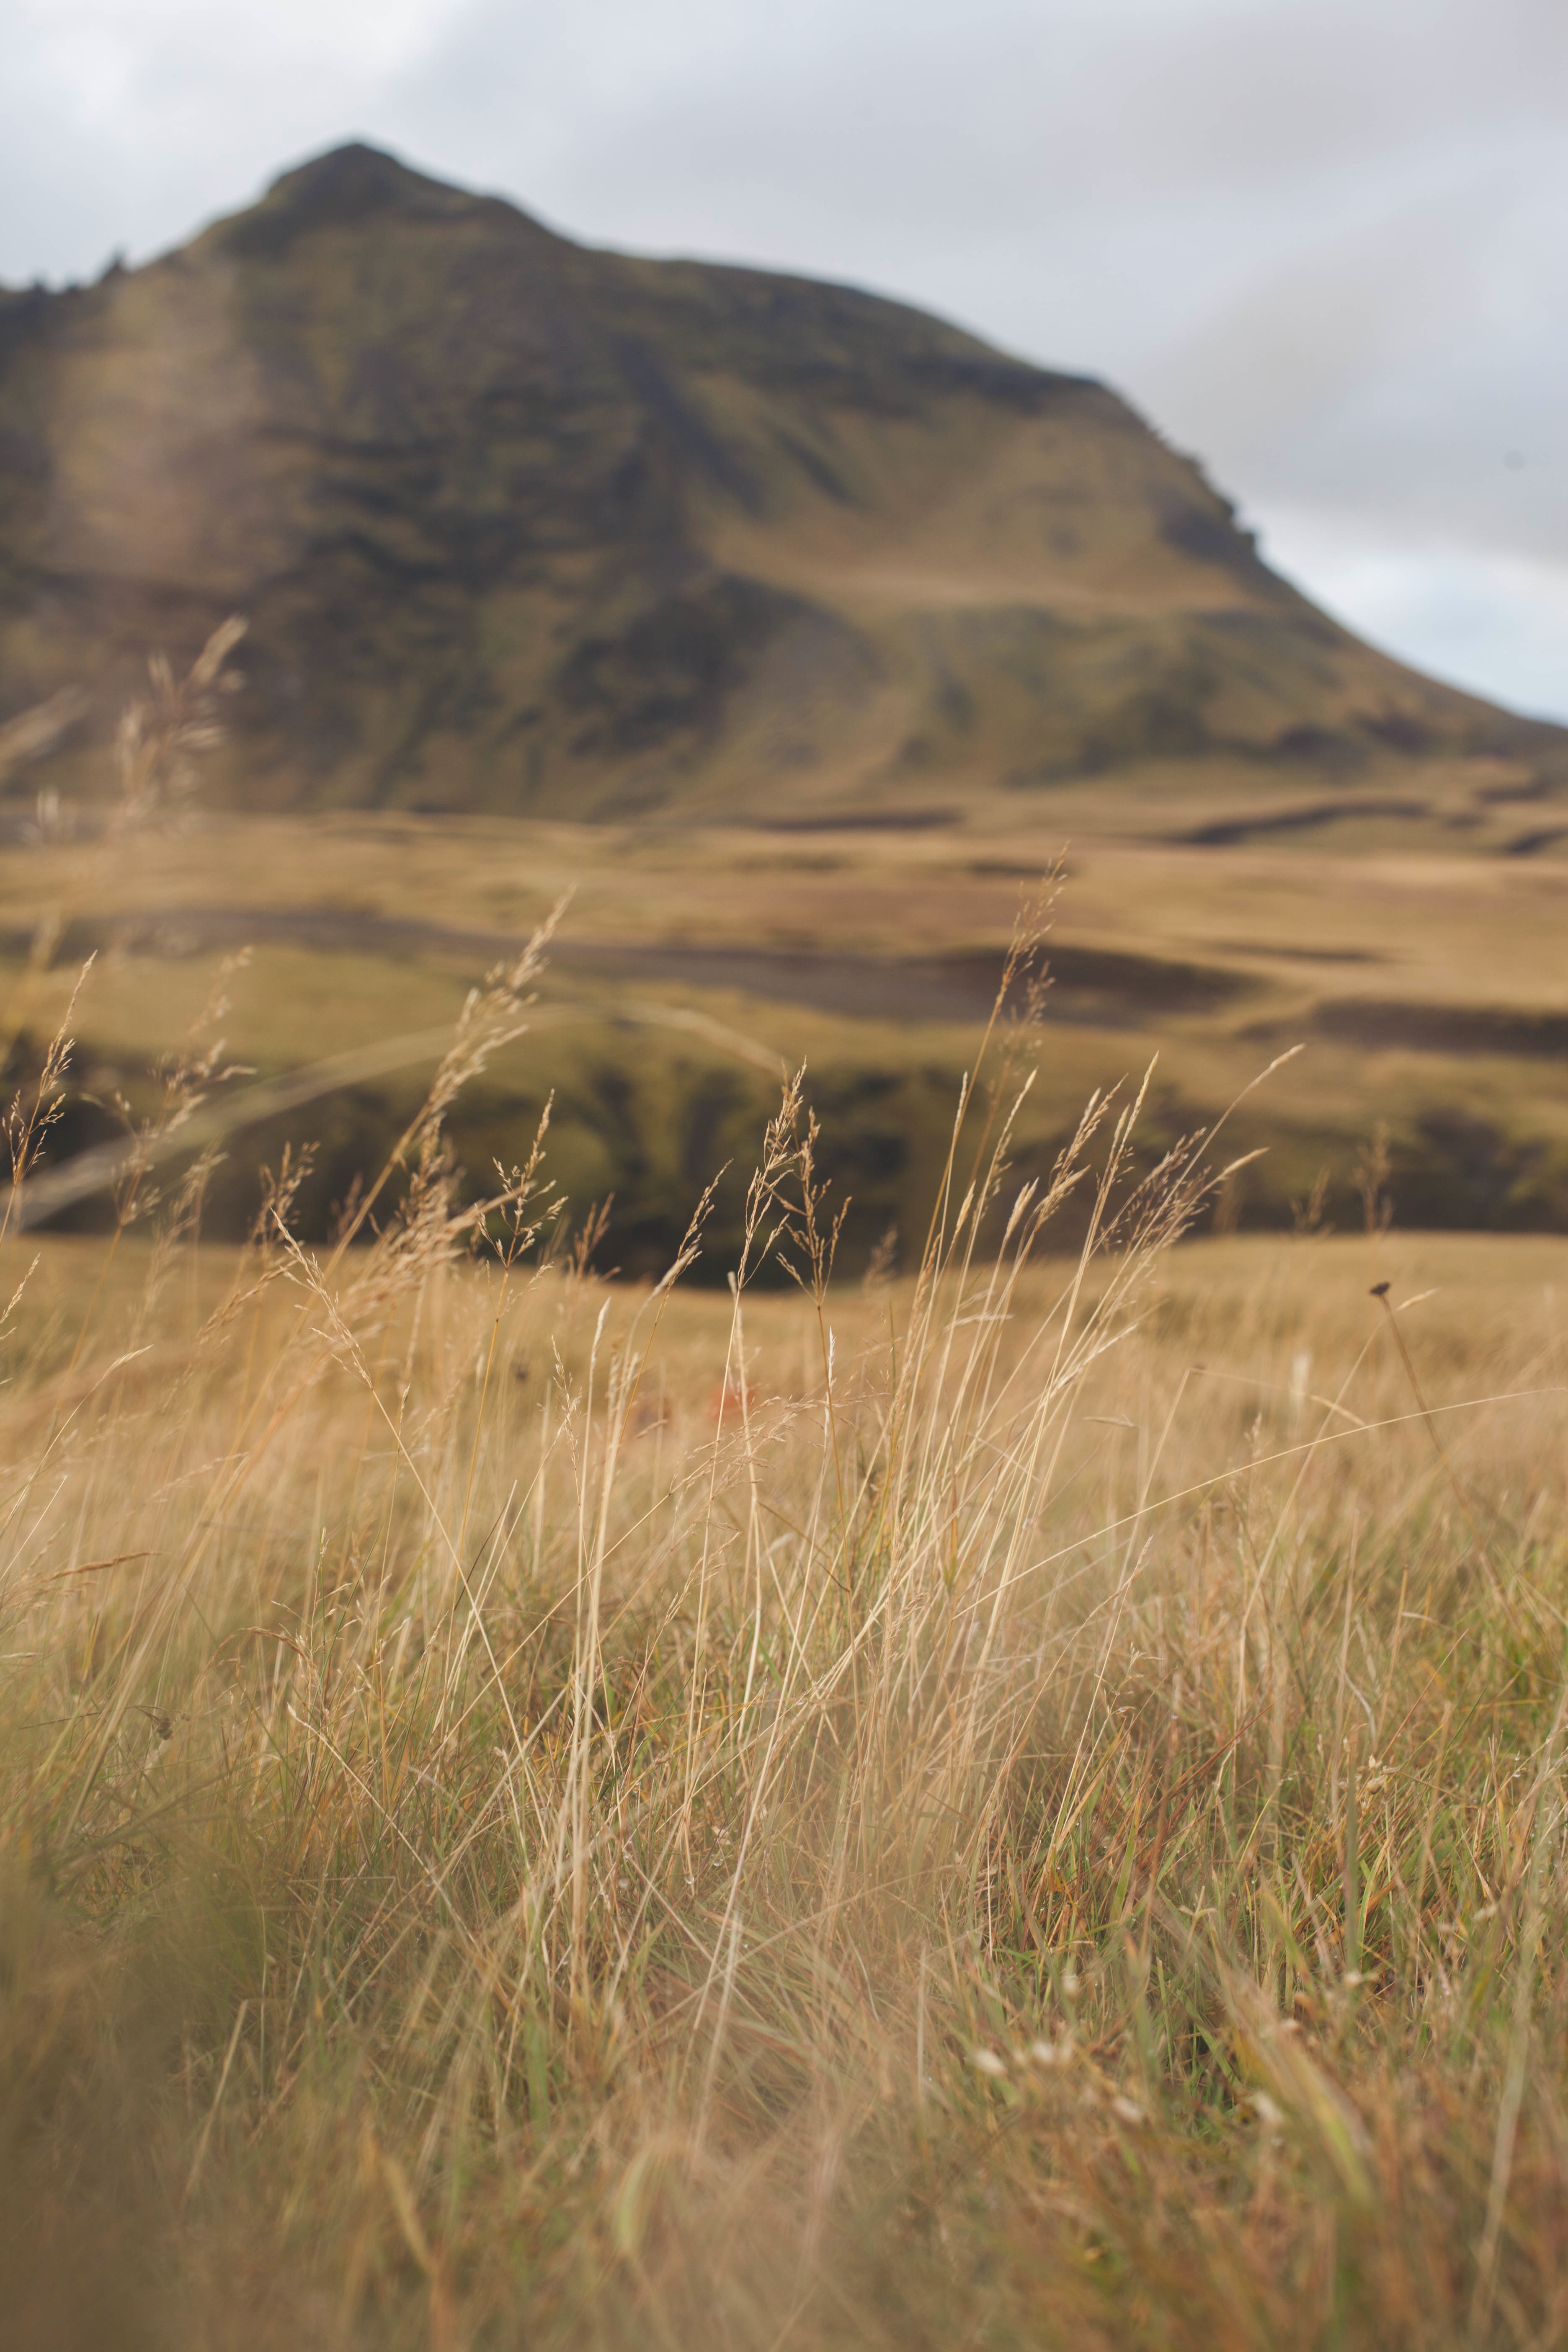
landscape, nature, grass, sand, horizon, wilderness, mountain, cloud, field, meadow, prairie, sunlight, morning, hill, savanna, plain, grassland, badlands, plateau, habitat, ecosystem, tundra, steppe, rural area, landform, natural environment, geographical feature, atmospheric phenomenon, aeolian landform, grass family, mountainous landforms, ecoregion